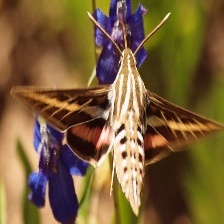
Species: WHITE LINED SPHINX MOTH